A115 autoroute

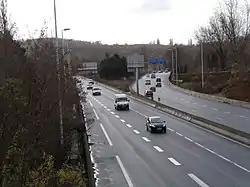
A115 near junction of A15

The motorway first linked Sannois to Beauchamp then Taverny in 2000 by a 1 km long tunnel. The last part of the motorway was opened in September 2004, linking Taverny to Méry-sur-Oise and thus linking the RN 184 to the A15.